Vic Seixas

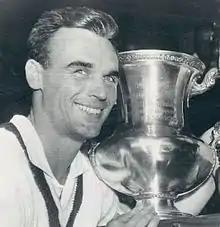
Seixas in 1954

Elias Victor Seixas Jr. (August 30, 1923 – July 5, 2024) was an American tennis player.